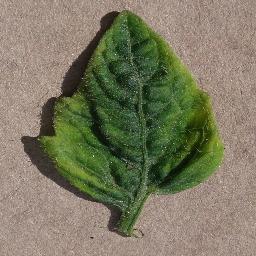
Label: Tomato___Tomato_Yellow_Leaf_Curl_Virus